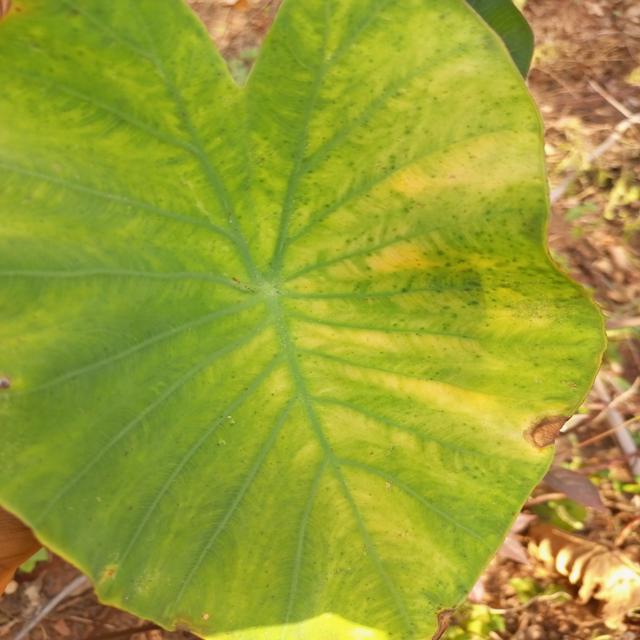
Label: Early_Blight